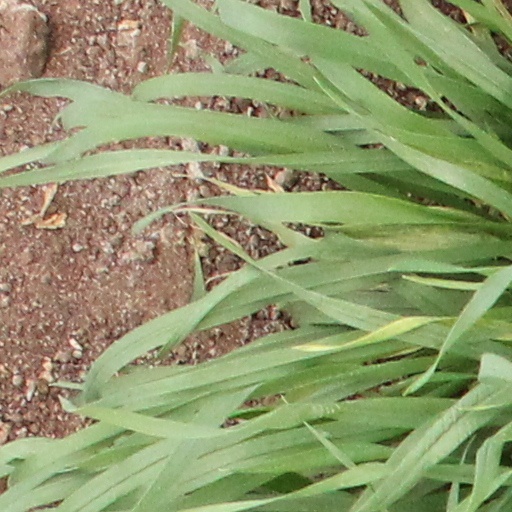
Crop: wheat